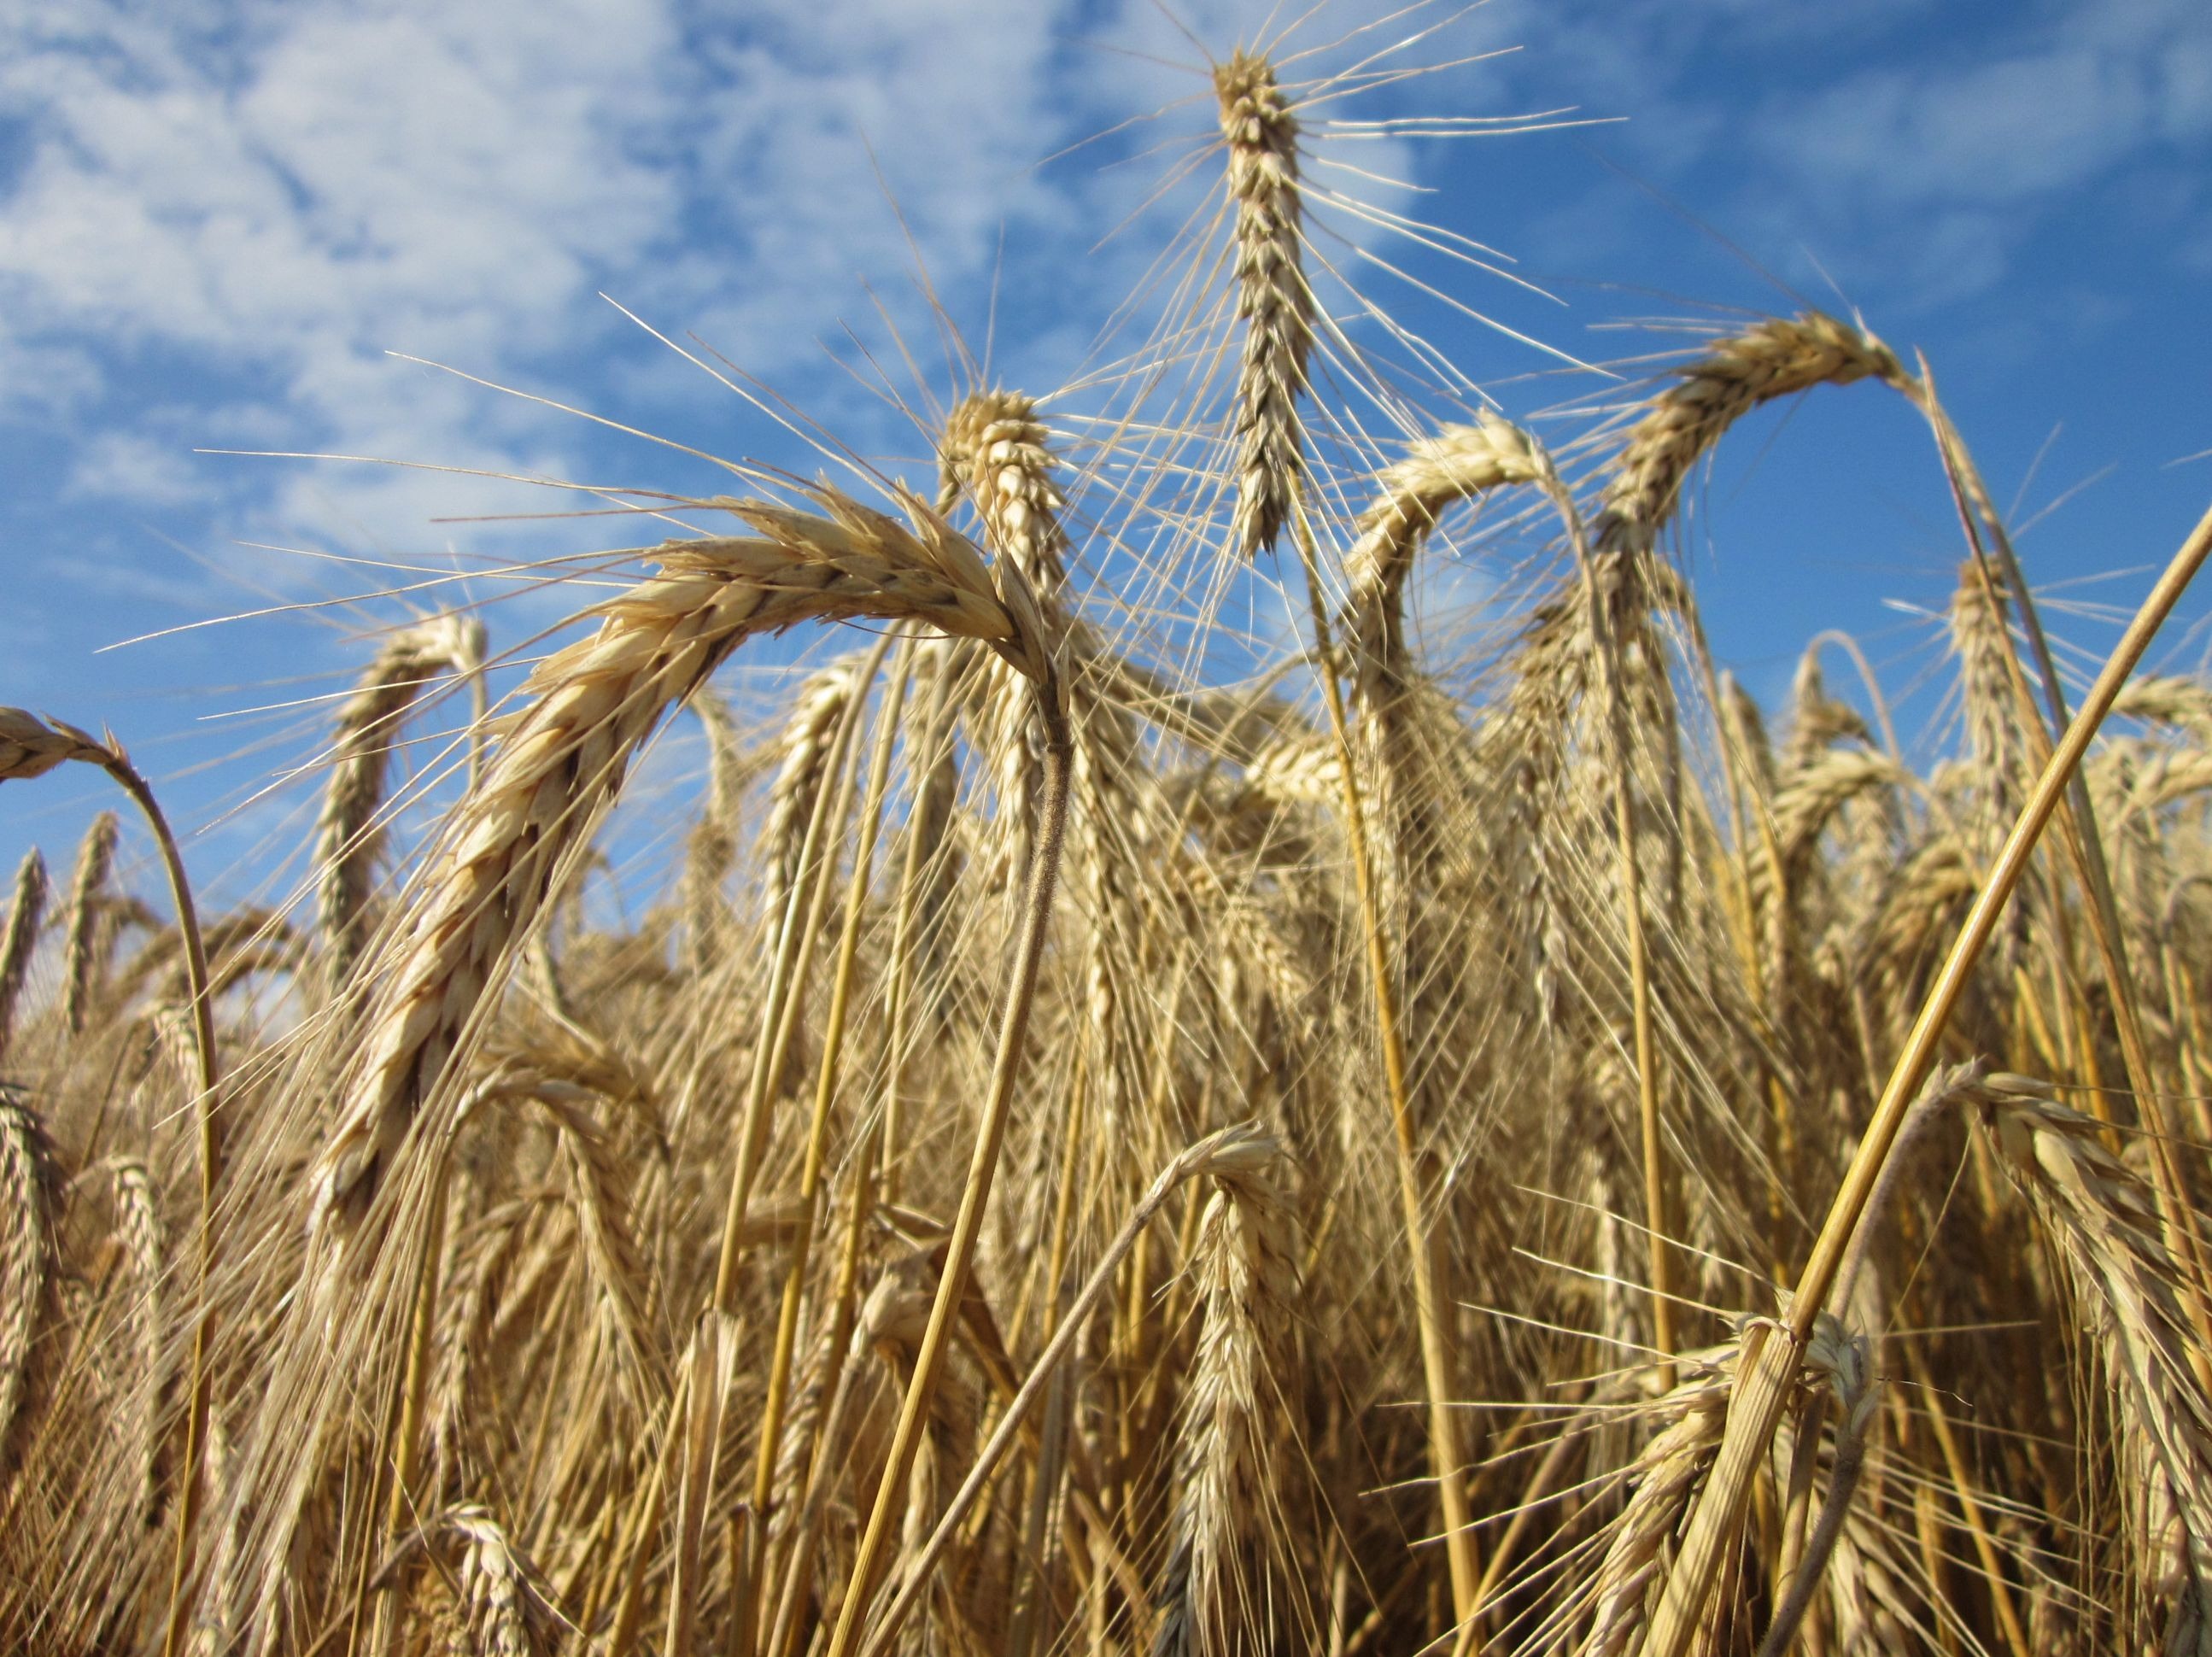
grass, plant, sky, field, barley, wheat, prairie, summer, food, harvest, crop, agriculture, cereal, grassland, rye, cereals, flowering plant, commodity, emmer, triticale, hordeum, grass family, land plant, phragmites, food grain, einkorn wheat